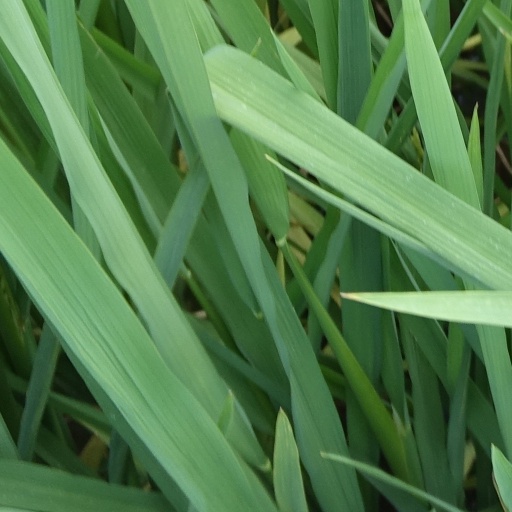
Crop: rice